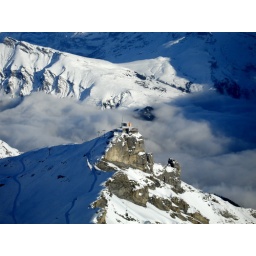
Tiny house in the clouds